University of Nebraska–Lincoln

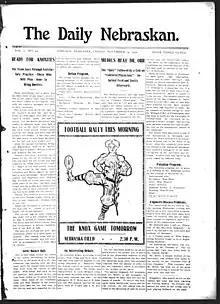
Title page of "The Daily Nebraskan" on October 17, 1902

The university dedicated University Library (now Architecture Hall) on December 10, 1895. Initially, only one of the building's four stories housed library collections, but less than twenty years after its opening the entire facility was needed. An $850,000 gift from former Lincoln mayor Don Lathrop Love facilitated the construction of Don L. Love Memorial Library, completed in 1943. The new building was initially used to house cadets in the Army Specialized Training Program during World War II before opening for university use in 1945. A significant expansion on the north side of the building was completed in 1972 and became known as Love Library North. The $10-million, 30,000-square-foot Adele Coryell Hall Learning Commons were opened in 2016 on the first floor of Love Library North.